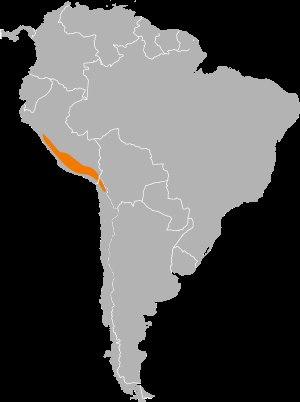
Le Synallaxe strié, aussi appelé Fournier strié est une espèce de passereaux de la famille des Furnariidae. Il a été décrit par Rodolfo Armando Philippi et par Christian Ludwig Landbeck en 1863.